Bartholomäus Ziegenbalg

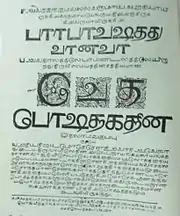
A page from the Tamil New Testament published by Ziegenbalg

In a letter dated 7/4/1713 to George Lewis, the Anglican chaplain at Madras, and first printed in Portuguese, on the press the mission had recently received from the Society, for Promoting Christian Knowledge, Ziegenbalg writes: "We may remember on this Occasion, how much the Art of Printing contributed to the Manifestation of divine Truths, and the spreading of Books for that End, at the Time of the happy Reformation, which we read of in History, with Thanksgiving to Almighty God."